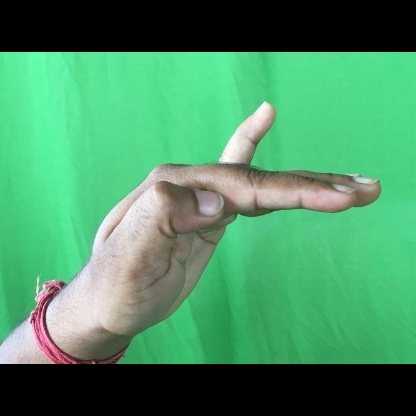
Mudra: Hamsapaksha